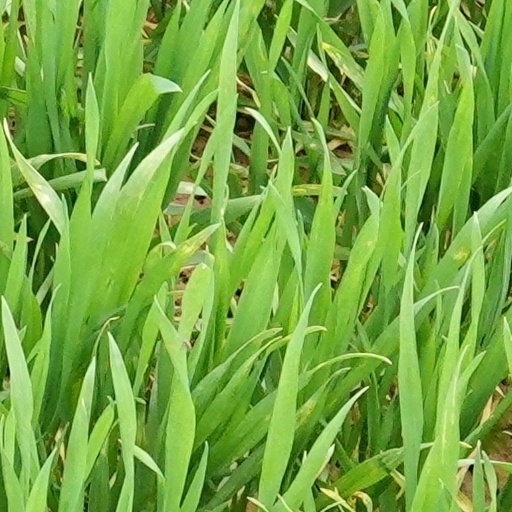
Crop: wheat